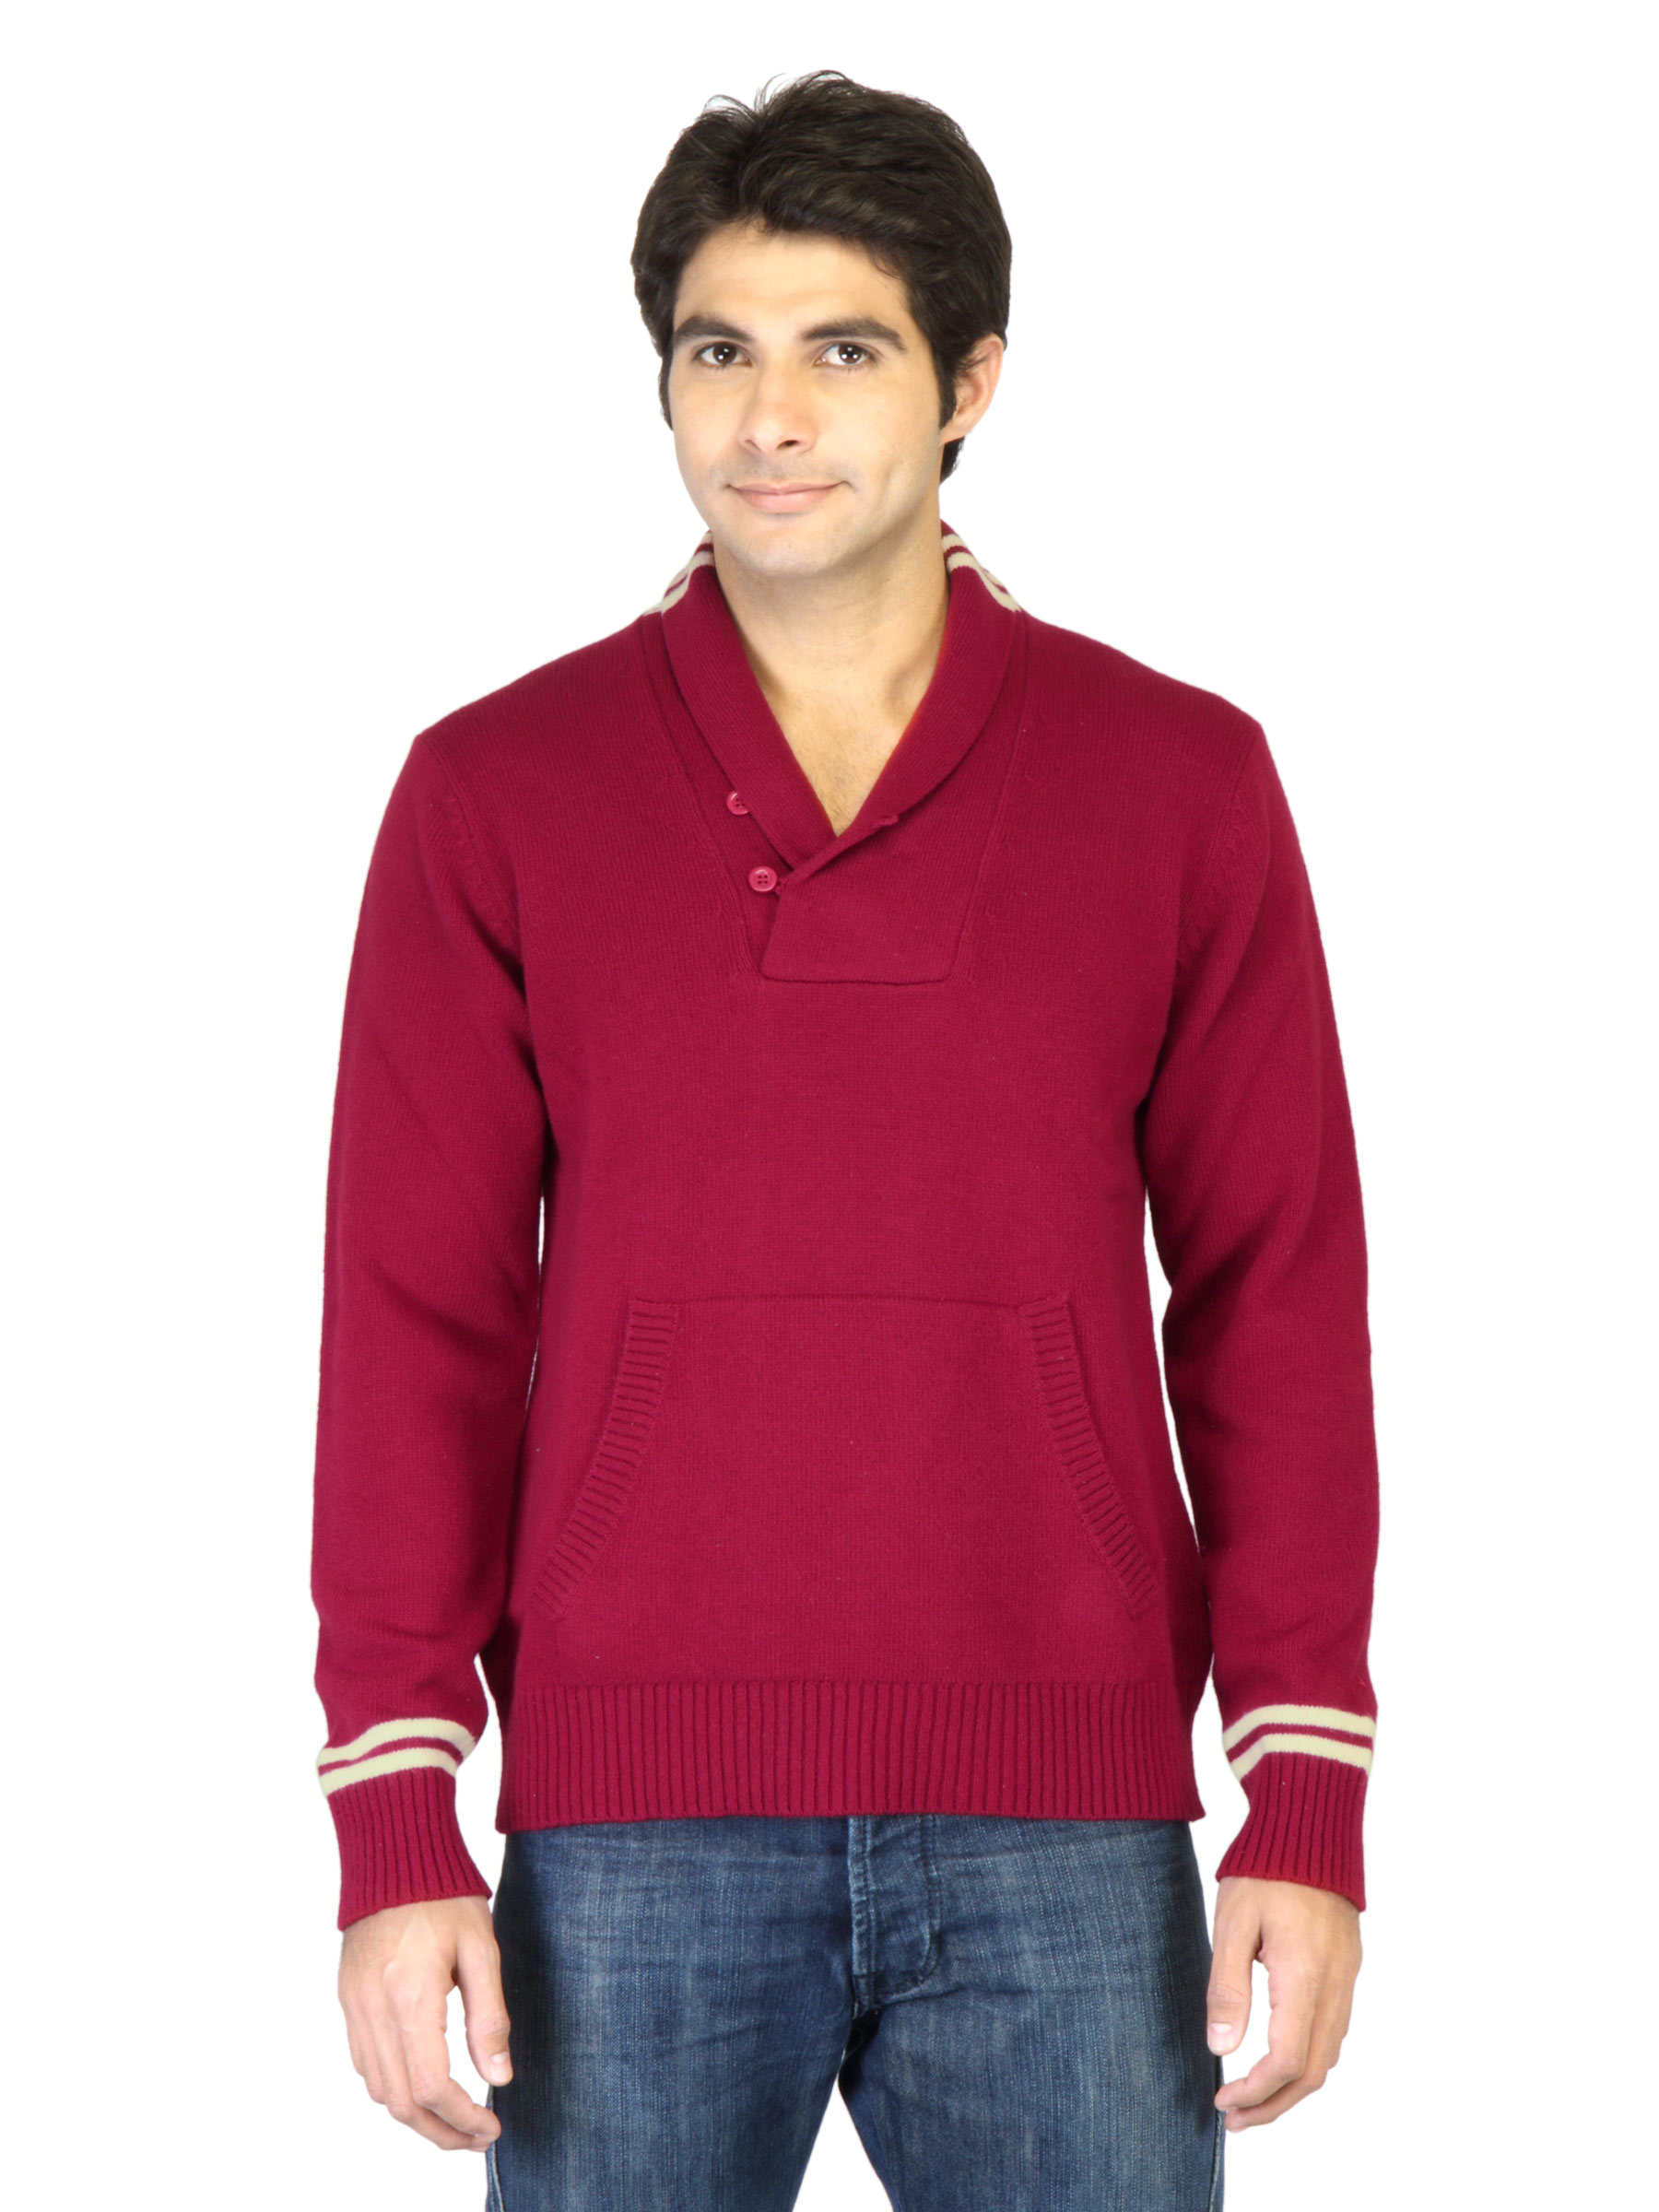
United Colors of Benetton Men Maroon Sweaters
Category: Apparel / Topwear / Sweaters
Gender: Men
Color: Maroon
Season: Fall 2011
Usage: Casual